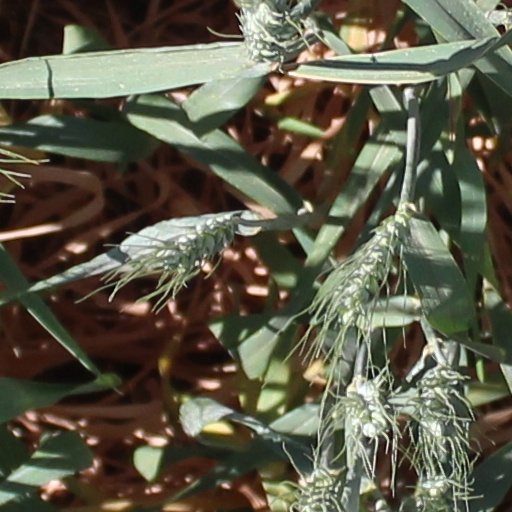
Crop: wheat